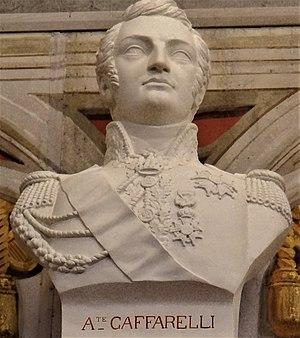
Abbaye-école de Sorèze - Auguste de Caffarelli
Marie François Auguste, comte Caffarelli du Falga, né le 7 octobre 1766 au château du Falga et mort le 23 janvier 1849 au château de Leschelle dans l'Aisne, est un général et homme politique français de la Révolution et de l’Empire.